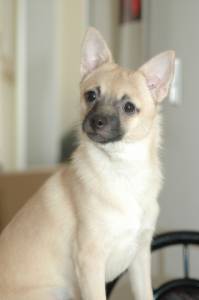
Animal: dog
Breed: chihuahua